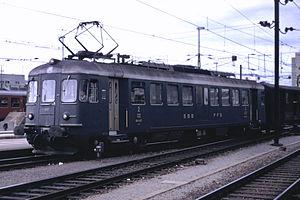
Les RBe 4/4, ou RBe 540 selon la numérotation UIC en vigueur dès 1992, sont des automotrices électriques des CFF, généralement employées dans le trafic régional et local.